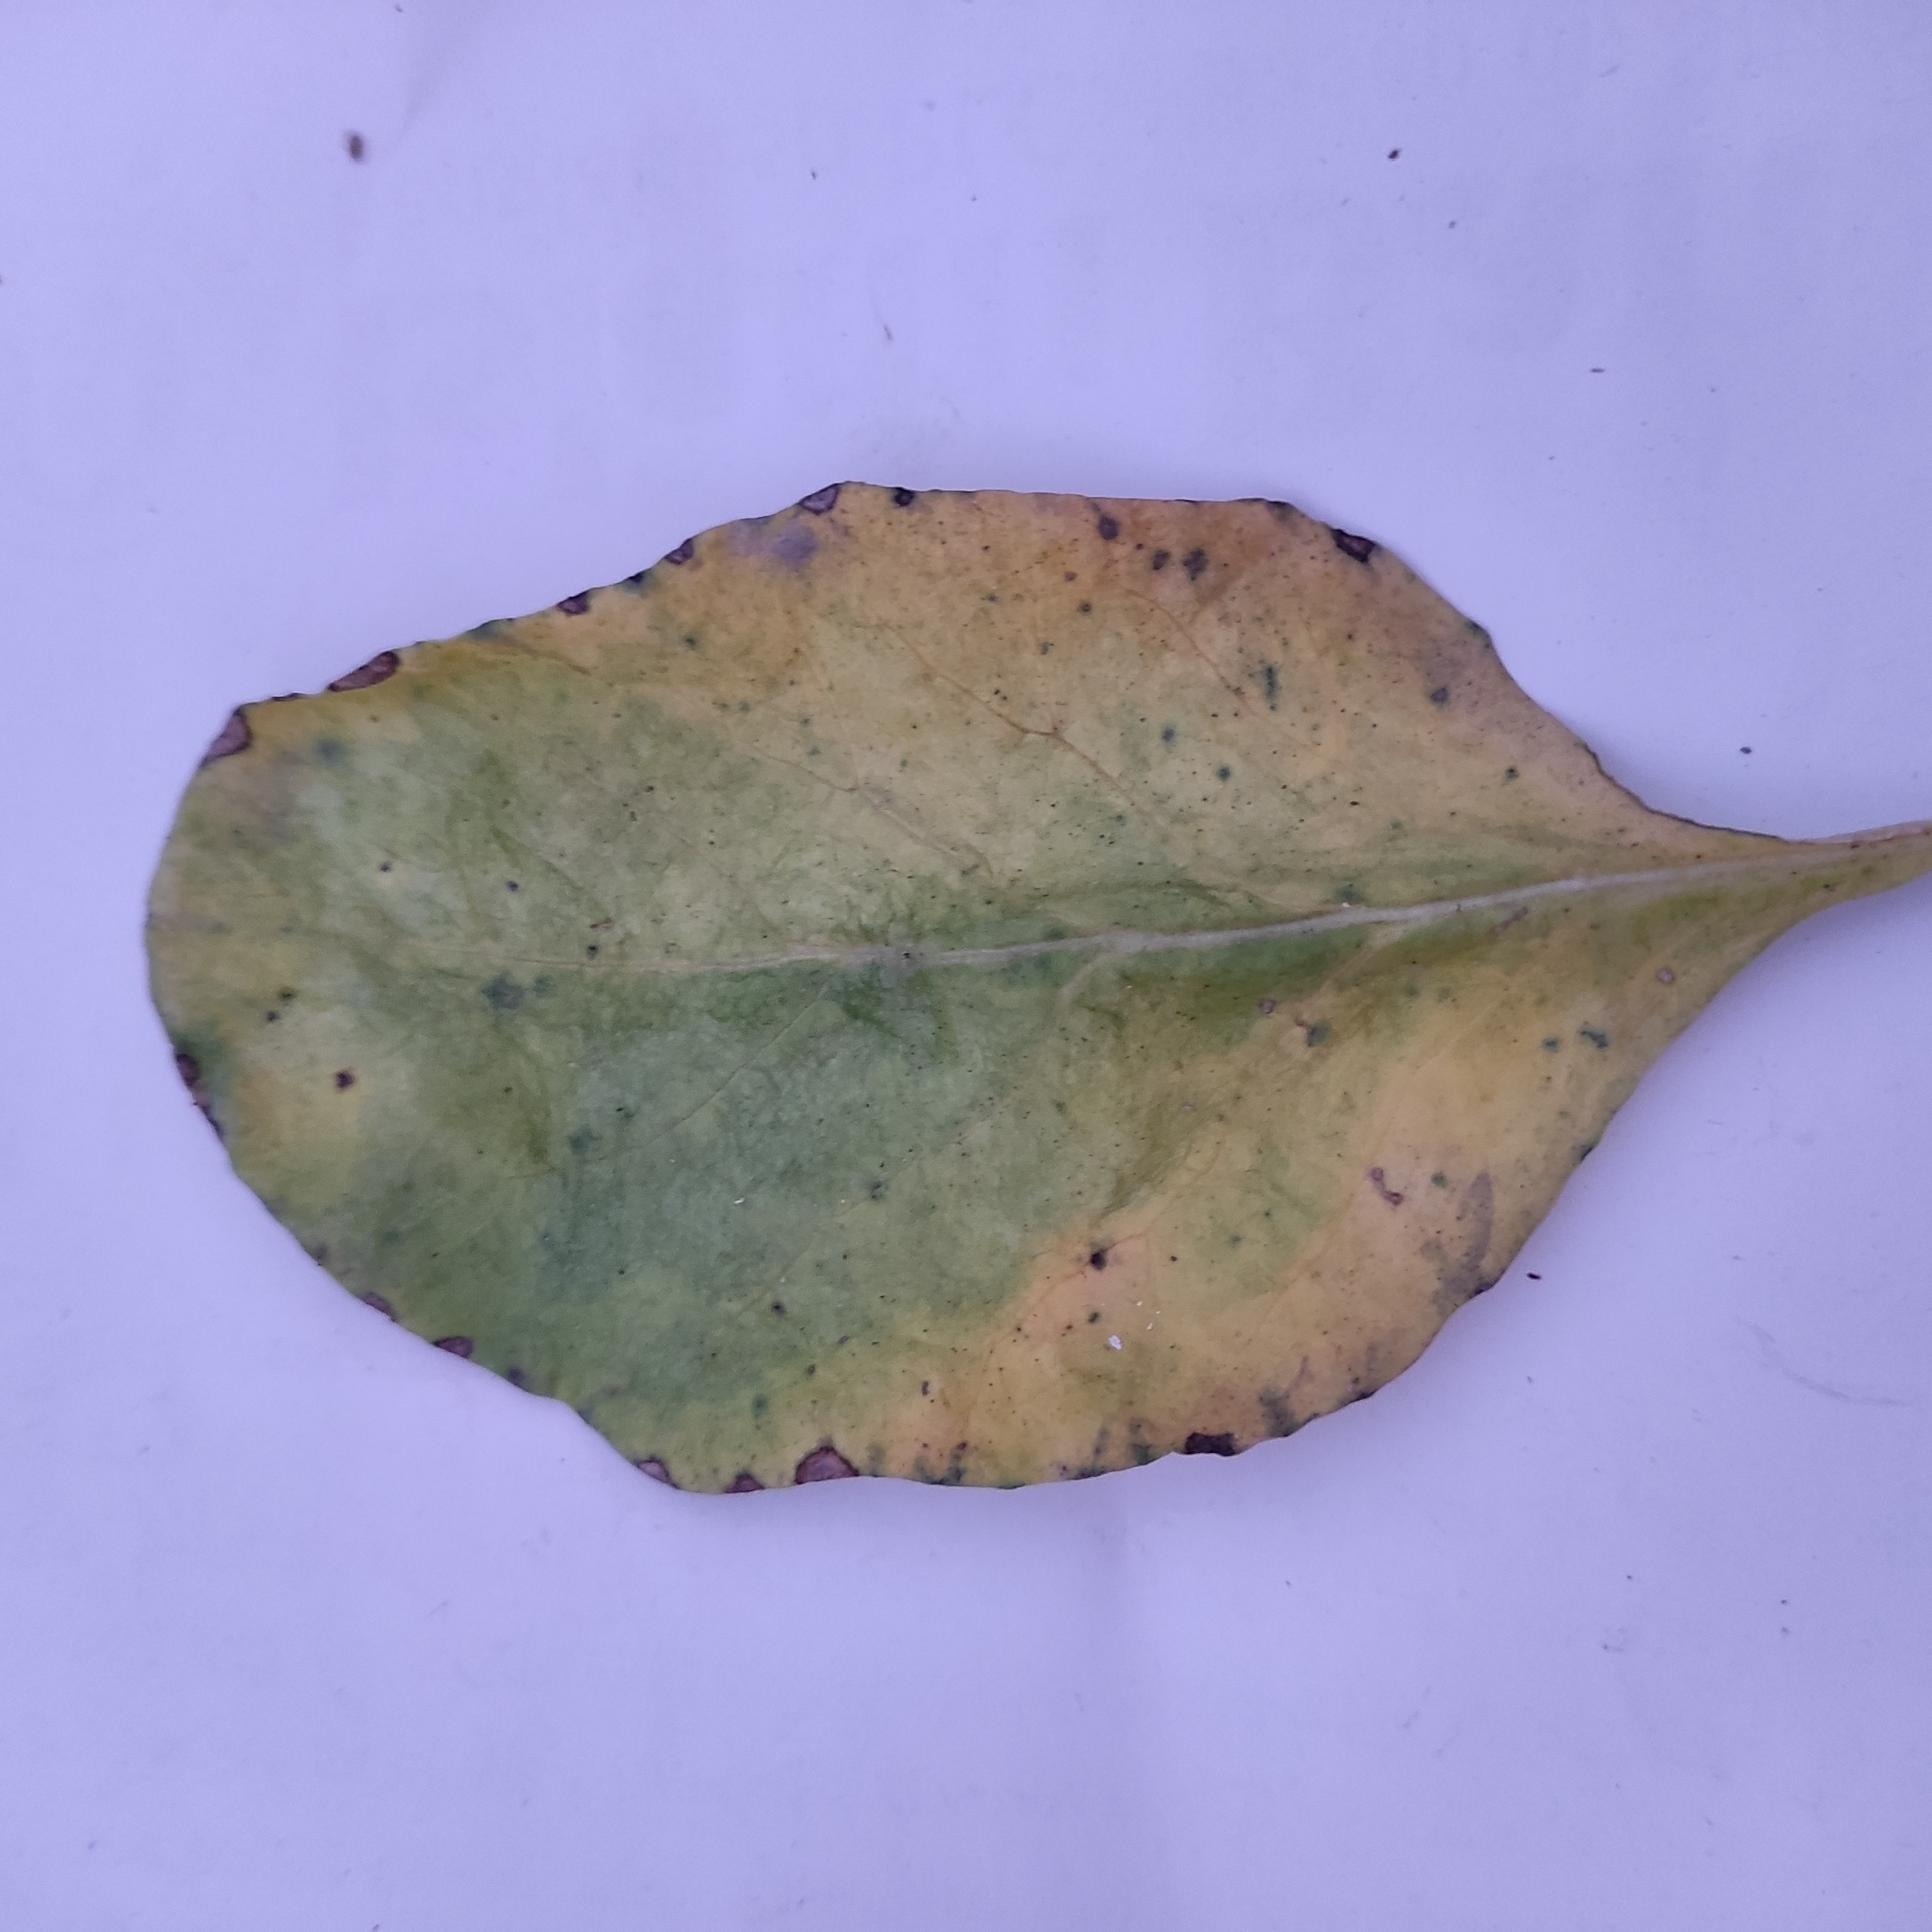
Label: Black Rot